Madiswil

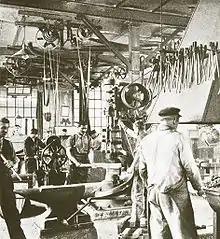
The first factory of the Ammanns group in Madiswil, founded in 1869

The ruins of Early Medieval ring fort at Weiherköpfli, an undated ring fort at Fuchsmatt and an undated fort at Grauenstein are the earliest evidence of settlements in Madiswil. In 795 Heribold gave his land and rights in Madiwil to the church in Rohrbach. Several other religious houses had land or rights in the village including; the Abbey of St. Gall (795), St. Johannsen Abbey (1185) and St. Urban's Abbey (1194). In 1333 the Counts of Kyburg pledged their low court right to the Lords of Grünenberg, though they retained the high court. In 1406, the increasingly impoverished Counts of Kyburg gave the high court rights to Bern. During the Old Zürich War, the Lords of Grünenberg remained loyal to Frederick III of Habsburg who was an ally of Zürich against the rest of the Swiss Confederation. In 1443-44 Bern marched the Lords of Grünenberg and occupied Madiswil. As part of the settlement after the war, in 1447 Bern acquired partial rights over the village and surrounding land. In 1480, they bought out the rights of the remaining Grünenberg and incorporated it into the bailiwick of Aarwangen. During the 16th century the village had a series of conflicts with St. Urban's Abbey over ownership and use rights to several boggy meadows near the Langeten river. After the 1798 French invasion and the creation of the Helvetic Republic, Madiswil, without Leimiswil, became part of the Langenthal District. After the Act of Mediation in 1803, it was transferred to the Aarwangen District.